Nahapana

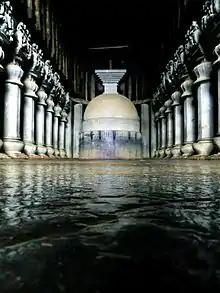
The Chaitya cave complex at Karla Caves was built and dedicated by Nahapana in 120 CE.

The Western Satraps are known for the construction and dedication of numerous Buddhist caves in Central India, particularly in the areas of Maharashtra and Gujarat.